Souris, Manitoba

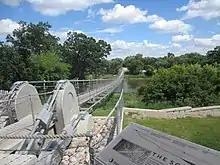
Bridge over the Souris River at Souris, Manitoba. It spans and has a weight capacity of 925 white-tailed deer. This bridge was built in 2013 to replace the bridge that was demolished in 2011 due to flooding. The first suspension bridge at Souris was erected in 1904.

The Souris Swinging Bridge was destroyed in the 1976 flood and again in the flood of 2011. A new, higher, swinging bridge opened during the summer of 2013. A new swimming pool was constructed in 2010 and is located in Victoria Park, along with numerous walking trails and a bird sanctuary known for its flock of peacocks.